Viggo Mortensen

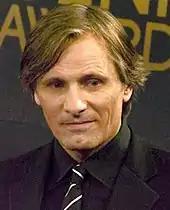
Mortensen at the 32nd Genie Awards in March 2012

In 2009, Mortensen performed in "The People Speak", a documentary feature film that uses dramatic and musical performances of the letters, diaries, and speeches of everyday Americans, based on historian Howard Zinn's "A People's History of the United States". Later that year, he joined the cast of "The Road", a film adaptation of the Cormac McCarthy novel of the same name, and collaborated with David Cronenberg for a third time on "A Dangerous Method".